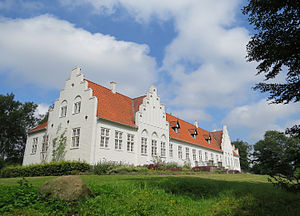
Magnus Beringskjold
Rønnebæksholm ved Næstved, hvor Magnus Beringskjold var bosat, da han ble arresteret i 1781.